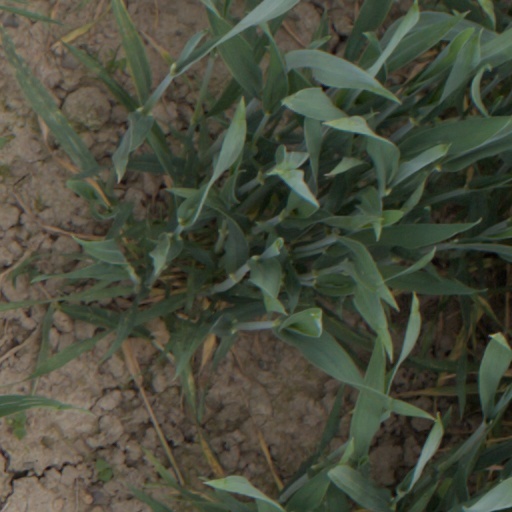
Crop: wheat